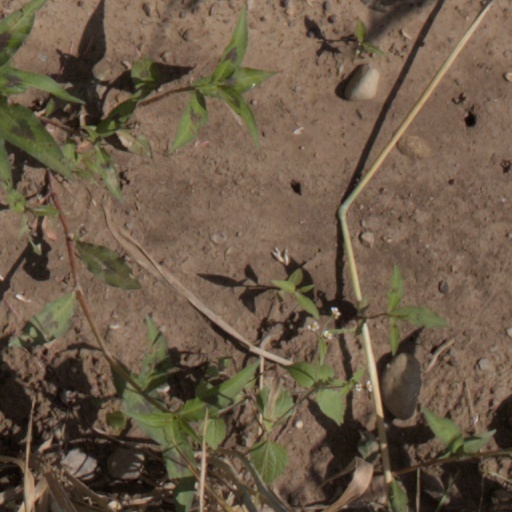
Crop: wheat